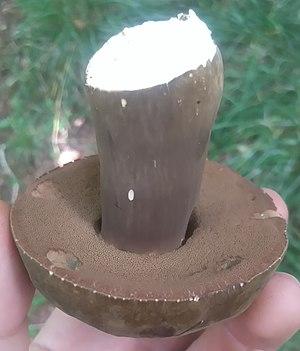
Un Bolet porphyre fraîchement ramassé vu de dessous.
Porphyrellus porphyrosporus ou Tylopilus porphyrosporus, de son nom vernaculaire, le Bolet à spores pourpres ou Bolet porphyre est un champignon basidiomycète de la famille des Boletaceae. Il pousse en été et en automne sous les pins et les chênes. D’une hauteur et d’un diamètre pouvant atteindre 15 centimètres, son chapeau est brun-violacé et la chair au-dessus de l’hyménium tire sur le bleu-vert. Il est relativement répandu en Europe, surtout au nord.